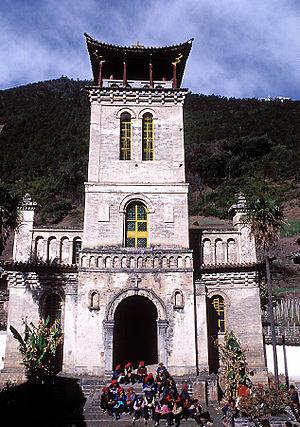
Une église catholique le long du fleuve Lancang (Mékong) à Cizhong (茨中), Xian de Dêqên, province du Yunnan, Chine. Elle fut fondée par les missionnaires français de la Société des missions étrangères de Paris à la fin du XIXe siècle, fut incendiée, puis reconstruite de 1907 à 1911. Comme la région comporte des ethnies très diverses, les membres de la paroisse incluent des Hans, des Tibétains (Zang), des Naxis, des Lisus, etc... (Davantage de détails) 中文: 关于云南生德钦县茨中罗曼式建筑天主教学
Le Tibet, au cœur de l’Asie, est resté longtemps inconnu ou mal connu en Occident. Les premières traces de chrétiens au Tibet, sous l’empire tibétain, ne sont pas très nombreuses. Les premiers témoignages écrits d’Occidentaux datent du XIIIᵉ siècle avec Jean de Plan Carpin, Guillaume de Rubrouck ou Marco Polo bien qu'aucun d’eux ne soit entré dans ce territoire. Ces trois premiers observateurs représentaient la religion chrétienne, et plus particulièrement catholique.
Le fait religieux dans le monde chinois se caractérise par le pluralisme, favorisé par l’attitude de l'État : celui-ci exerce depuis le début de l’empire un contrôle attentif sur les groupes susceptibles de constituer une menace pour le pouvoir et la société et met au pas les sectes trop actives, n’accordant qu’exceptionnellement l’exclusivité à un culte. Le syncrétisme et le mélange sont courants, rendant les contours des ensembles religieux flous ; on a l’impression de se trouver face à une constellation de philosophies et de pratiques plutôt qu'à des confessions.
Cet article traite du christianisme en Chine.
Jean Théodore Monbeig-Andrieu est un missionnaire de la Société des missions étrangères de Paris et collecteur botaniste français né le 22 octobre 1875 à Salies-de-Béarn et décédé le 12 juin 1914 près de Litang, au Tibet oriental, dans le Kham, incorporé au Séchuan.
Selon Israel Epstein, la notion des droits de l'homme était inconnue dans l'ancienne société tibétaine. Celle-ci connaissait le servage et une forme d’esclavage. Selon Melvyn Goldstein, il y avait divers sous-statuts : les serfs qui louaient des terres à un domaine moyennant redevances et avaient de lourdes obligations, ceux qui étaient attachés à un domaine mais ne détenaient pas de terres et avaient donc moins d'obligations, et les serviteurs attachés de façon héréditaire à la maisonnée d'un seigneur. Heidi Fjeld voit plutôt une hiérarchie sociale analogue au système de castes en Inde. Le Tibet n’avait pas, selon Heinrich Harrer, de système judiciaire organisé avec des tribunaux et la loi tibétaine comprenait parmi ses peines, des mutilations et la peine capitale. Cependant, selon Dawa Norbu, la peine capitale et les mutilations diminuèrent considérablement et finalement, le 13ᵉ dalaï-lama interdit officiellement ces peines contraires au bouddhisme en 1898 et en 1913. À la fin des années 1950, Fosco Maraini affirme que « les Tibétains [lui] ont paru un peuple véritablement heureux.